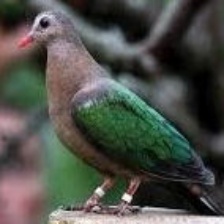
Species: GREEN WINGED DOVE
Scientific name: CHALCOPHAPS INDICA